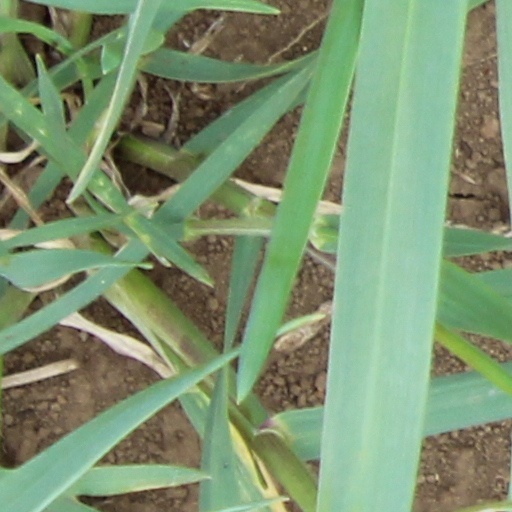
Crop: wheat